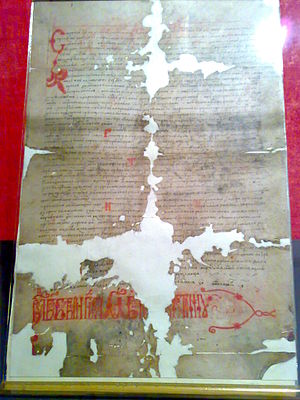
Montenegros historie / Selvstændighedens højdepunkt - Duklja 600–1102
Misoslav's evangelium, trolig fra 11.århundre, blev kopieret i 1100-tallet i Kotor. Det er et af de ældste skriftlige arbejder på serbisk.
Montenegros historie er stærkt præget af landets nærhed til mægtigere nabolande og har været båret frem af en ofte meget dygtig balancering mellem stormagter helt til moderne tid. Dele af området har været underlagt ret mange og skiftende udenlandske herredømmer, men en uafhængig, mere eller mindre kontinuerlig montenegrinsk stat eksisterede uafbrudt fra 1356 til 1918, og igen fra 2006.